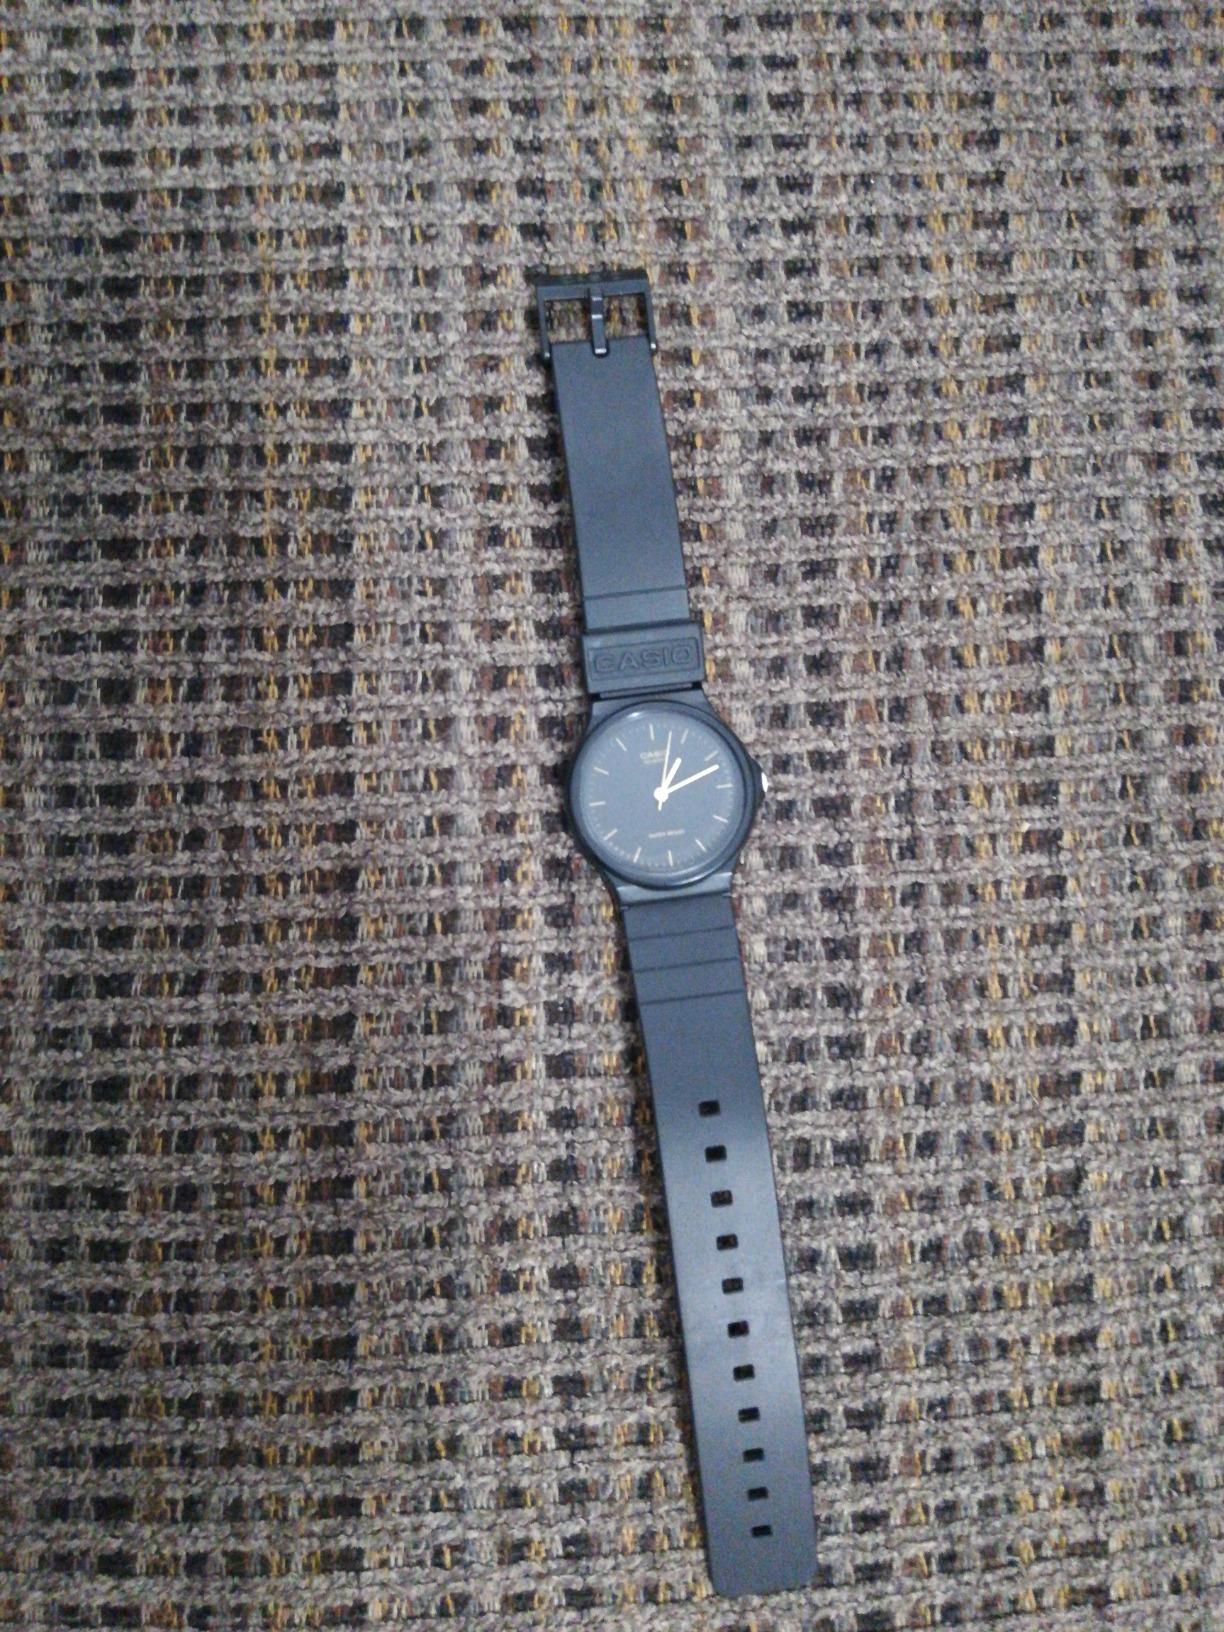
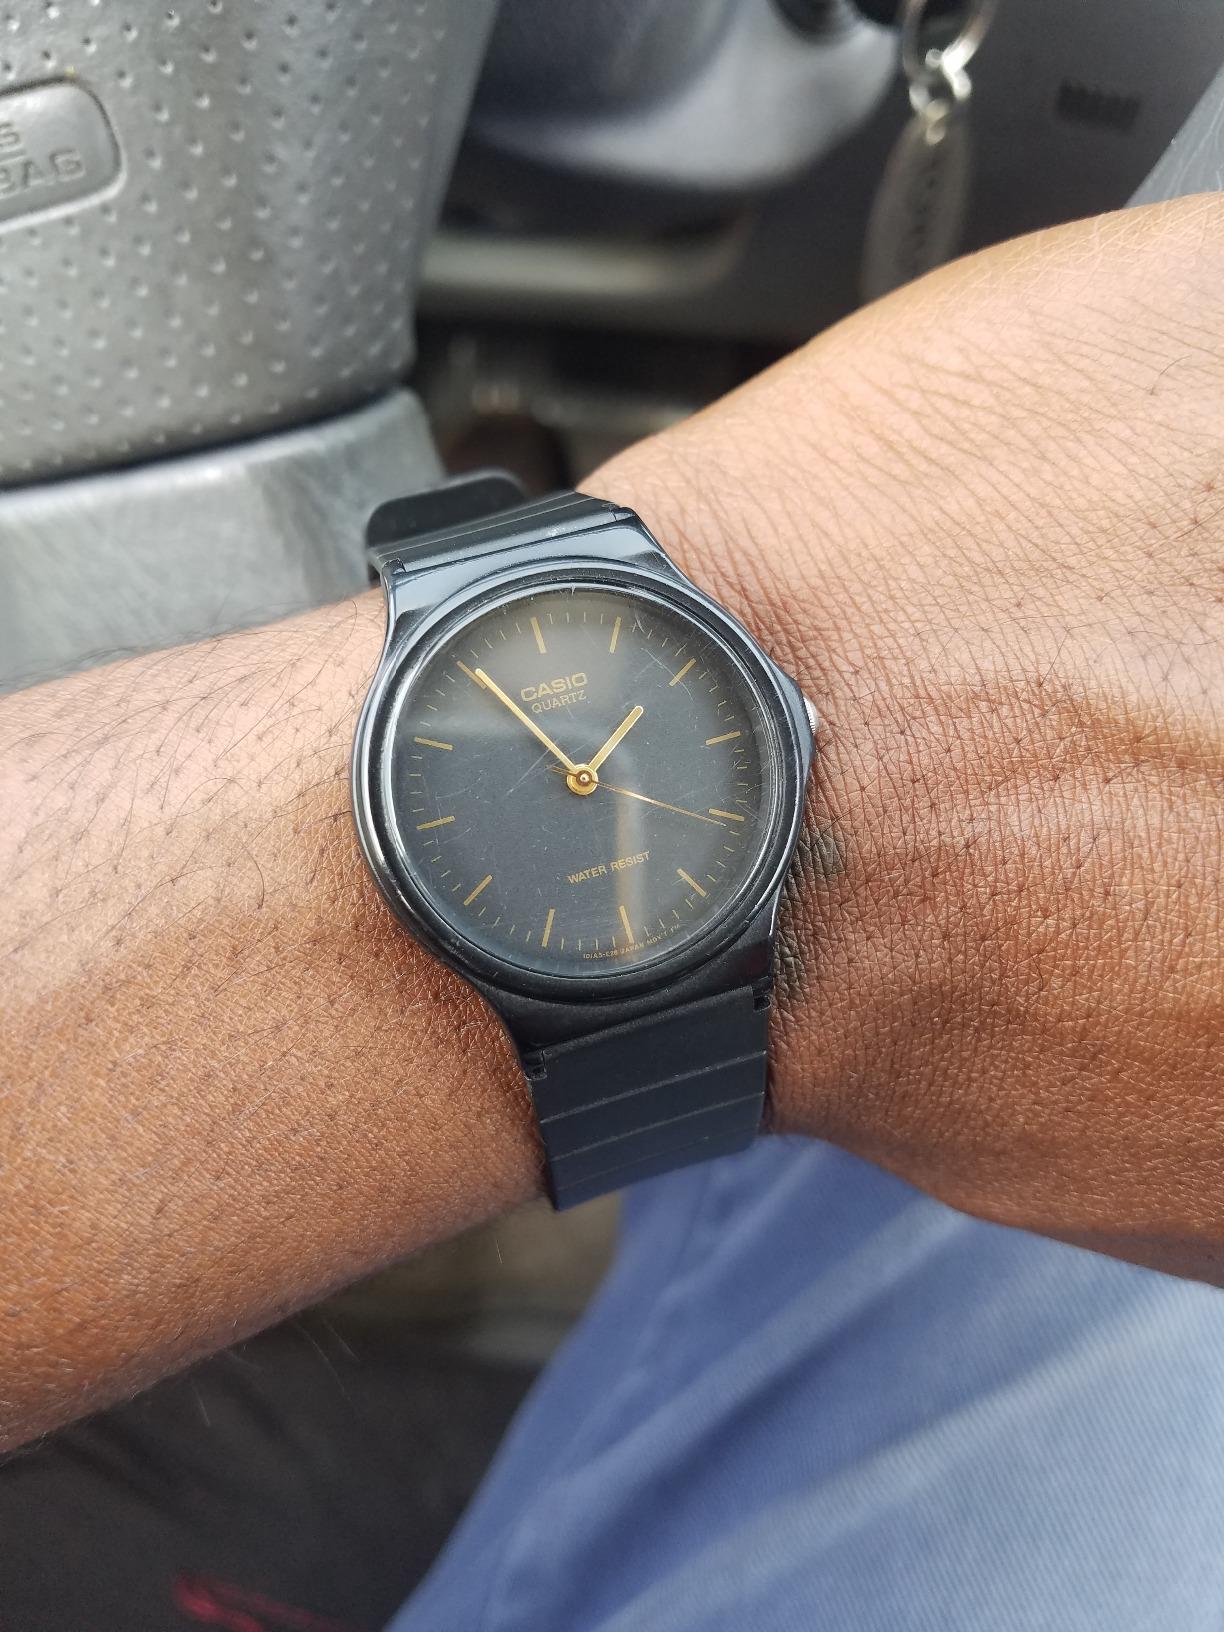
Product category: accessories_watch
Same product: yes